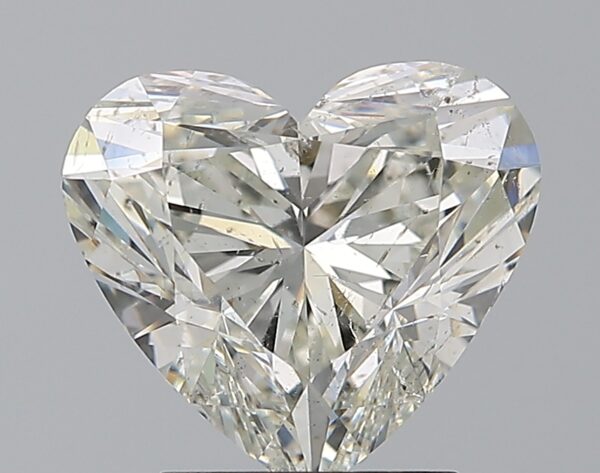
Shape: heart
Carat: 2.6
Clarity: SI2
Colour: J
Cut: EX
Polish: EX
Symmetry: EX
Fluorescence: N
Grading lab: GIA
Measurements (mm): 8.4 x 9.46 x 5.66